Greg Frady

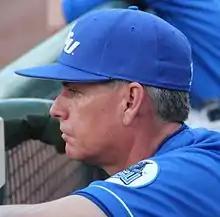
Frady in 2014

Greg Frady (born December 2, 1962) is an American college baseball coach. He was most recently the head coach of the Georgia State Panthers baseball team since the start of the 2007 season until the end of the 2019 season. He also served as general manager of the German National team. Frady was the head coach at North Florida Community College from 1990–1996. Before serving as North Florida Community College head coach, Frady played for Troy from 1984–1987. He began his coaching career as a graduate assistant at Columbus State University. From 1997–2003, he served as an assistant at Central Florida before being hired as an assistant coach at Georgia State in 2004. He became general manager for the German national team in 2004 and head coach at Georgia State in 2007. In July, 2020, he was named the first Head Coach of the Nanaimo NightOwls of the West Coast League, signed to a five-year contract to lead the team at historic Serauxmen Stadium. The 2021 season, to be the debut of the NightOwls with Frady at the helm, was cancelled due to the pandemic.